Gensō Suikogaiden

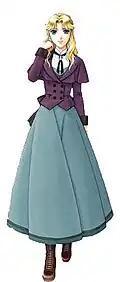
Julie Latjke, Nash's sister

After the completion of the Dunan Unification Wars (the events of "Suikoden II"), Nash intends to return to the capital of Holy Harmonia, the Crystal Valley. However, his travels involve more adventure than he anticipates.